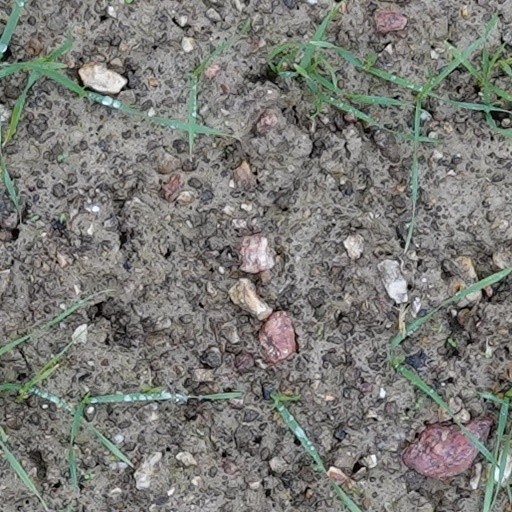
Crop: wheat